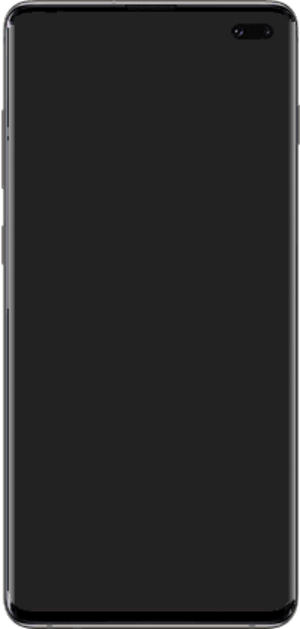
Les Samsung Galaxy S10, Galaxy S10+, Galaxy S10e et Galaxy S10 5G sont quatre smartphones Android haut de gamme de type phablette produits par la société Samsung Electronics. Ils font partie de la gamme Galaxy S.
La gamme Samsung Galaxy S regroupe les appareils les plus aboutis vendus par Samsung. Ils sont souvent les plus performants et les plus innovants de cette compagnie, avec les smartphones des gammes Note et Fold. La gamme S, haut de gamme, est la plus connue du grand public et la plus vendue par Samsung.